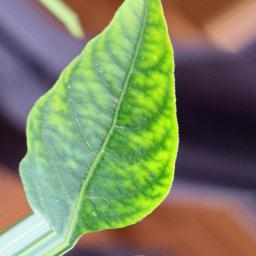
Label: nutritional